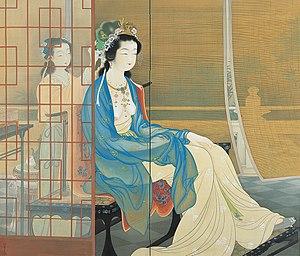
Shōen Uemura, de son vrai nom Tsune Uemura, est une peintre japonaise de la première moitié du vingtième siècle.
La belle Yang Yuhuan, connue généralement sous le surnom de Yang Guifei était la concubine favorite de l'empereur Xuanzong des Tang, qui régna de 712 à 756. Bien qu'elle ait été une concubine de haut rang, elle ne s'est jamais mêlée de politique. Elle est l'une des quatre beautés de la Chine antique.